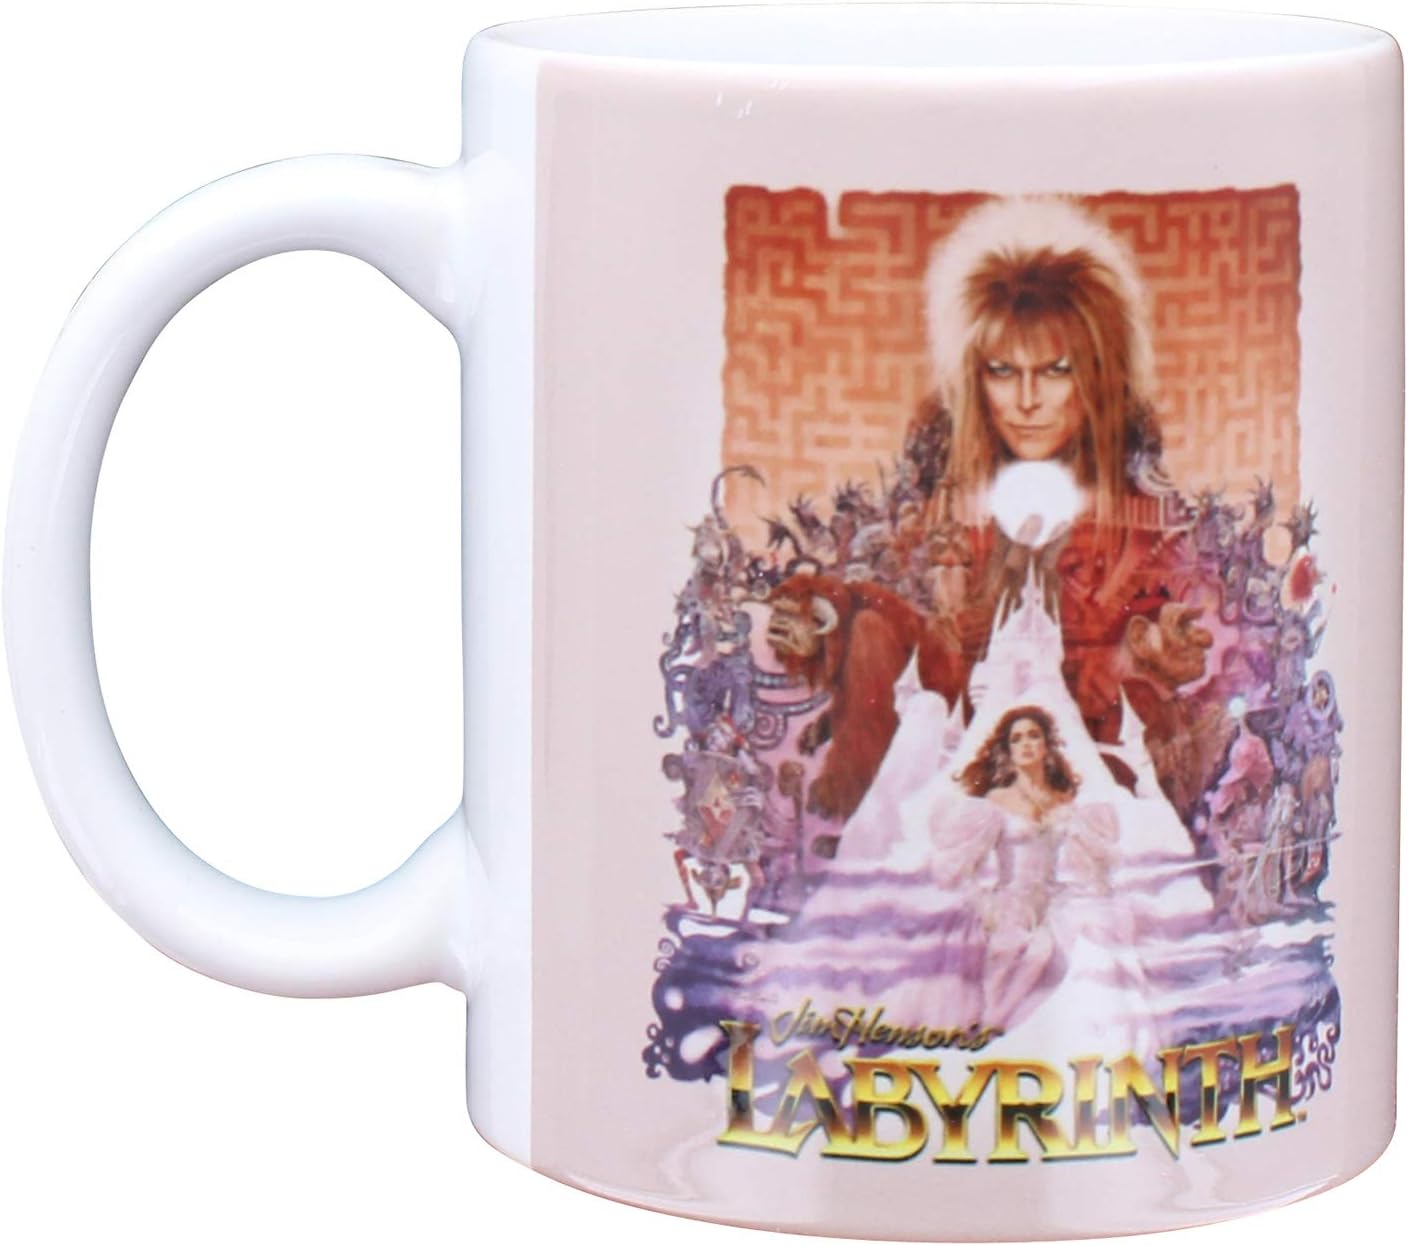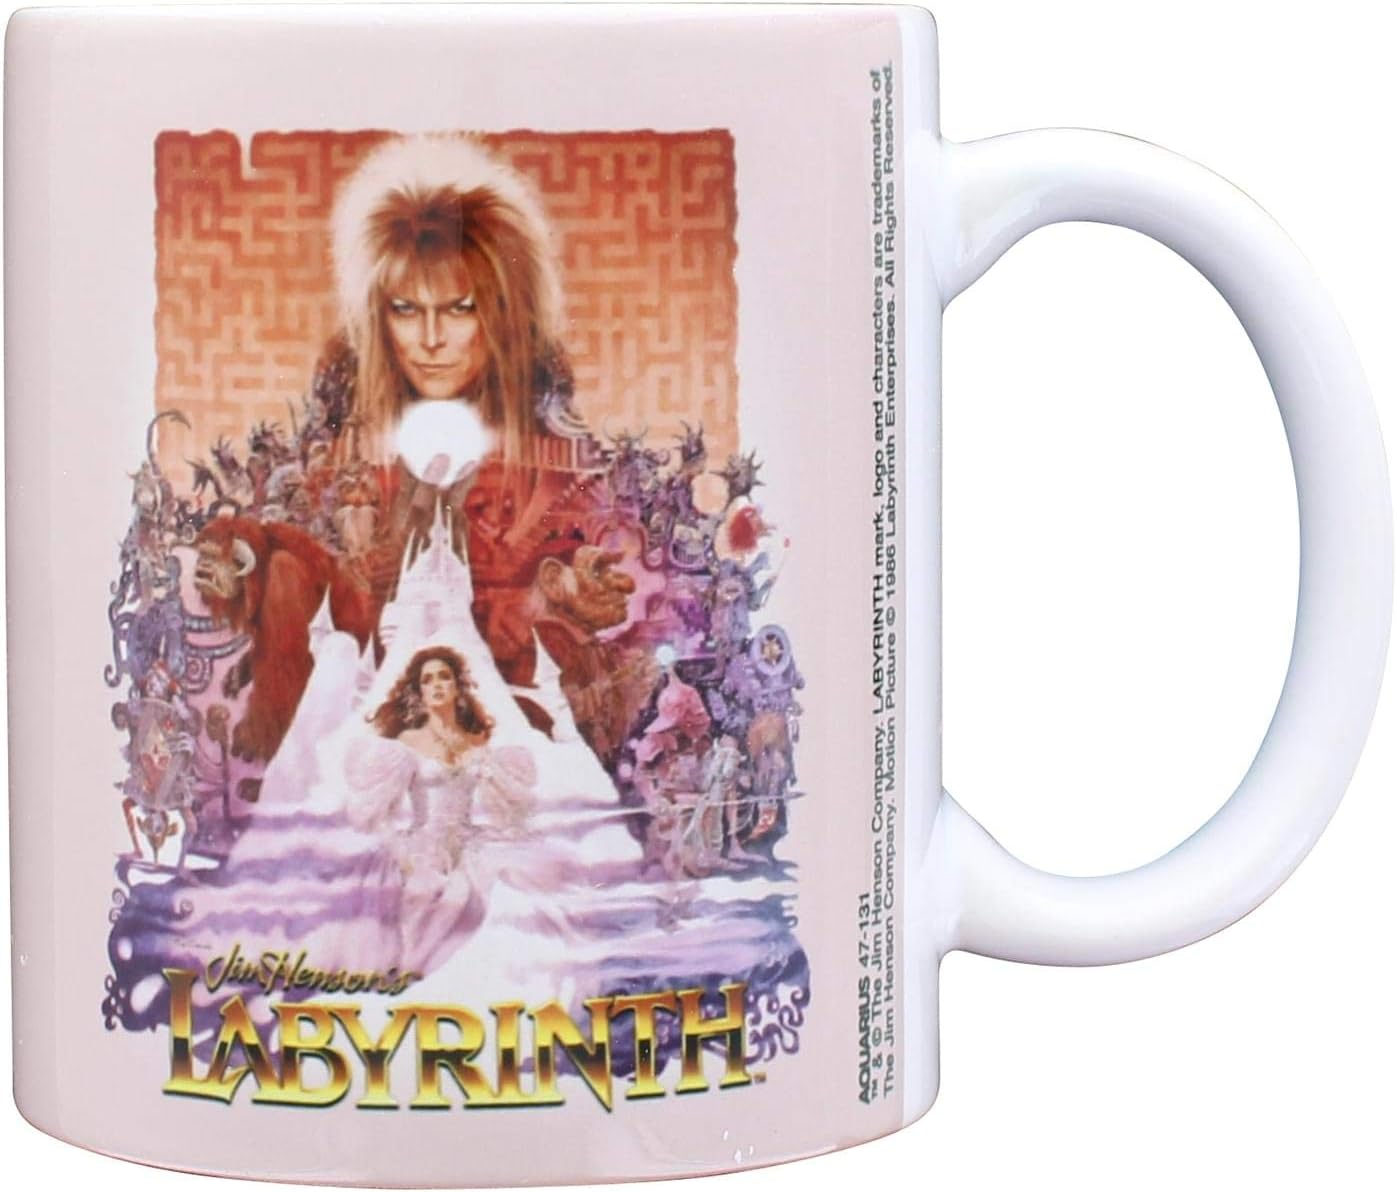
Aquarius Labyrinth ceramic mug, Medium, multicolor
Category: Amazon Home
Wow your friends and family while sipping your beverage of choice from this classic ceramic 11 oz. mug featuring the movie poster from the 1986 Jim Henson movie, labyrinth.
Features: Holds 11 oz.. | Image appears on both sides of the mug | Microwave and dishwasher safe | 100% licensed merchandise